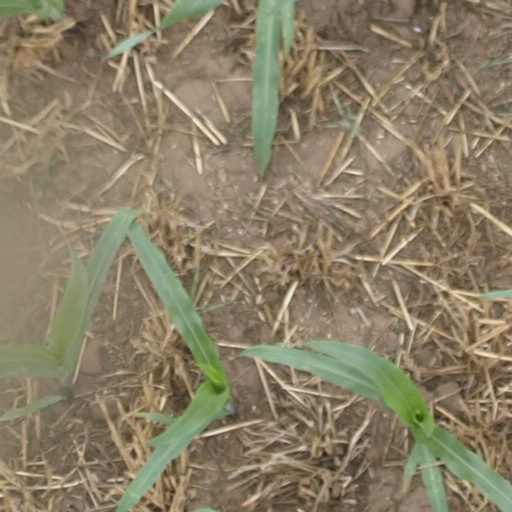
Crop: maize; corn